Teutonic Order

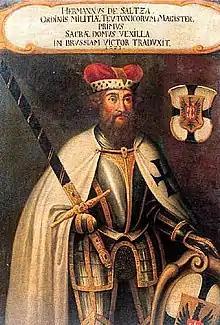
Hermann von Salza, the fourth Grand Master of the Teutonic Knights (1209–1239)

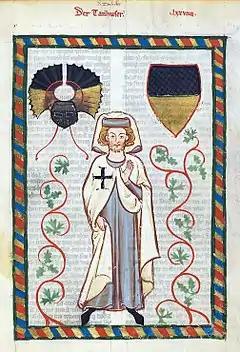
Tannhäuser in the habit of the Teutonic Knights, from the "Codex Manesse"

In 1143, Pope Celestine II ordered the Knights Hospitaller to take over management of a German hospital in Jerusalem, which, according to the chronicler Jean d'Ypres, accommodated the countless German pilgrims and crusaders who could neither speak the local language nor Latin ("patriæ linguam ignorantibus atque Latinam"). Although formally an institution of the Hospitallers, the pope commanded that the prior and the brothers of the "domus Theutonicorum" (house of the Germans) should always be Germans themselves, so a tradition of a German-led religious institution could develop during the 12th century in the Kingdom of Jerusalem.